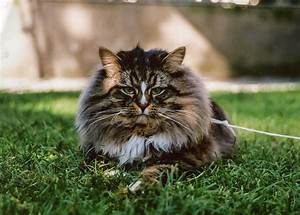
Label: cat